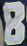
Number: 8